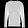
Label: Pullover